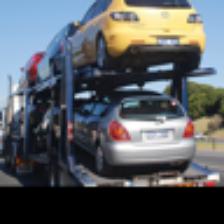
Label: NonHuman